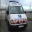
Label: ambulance